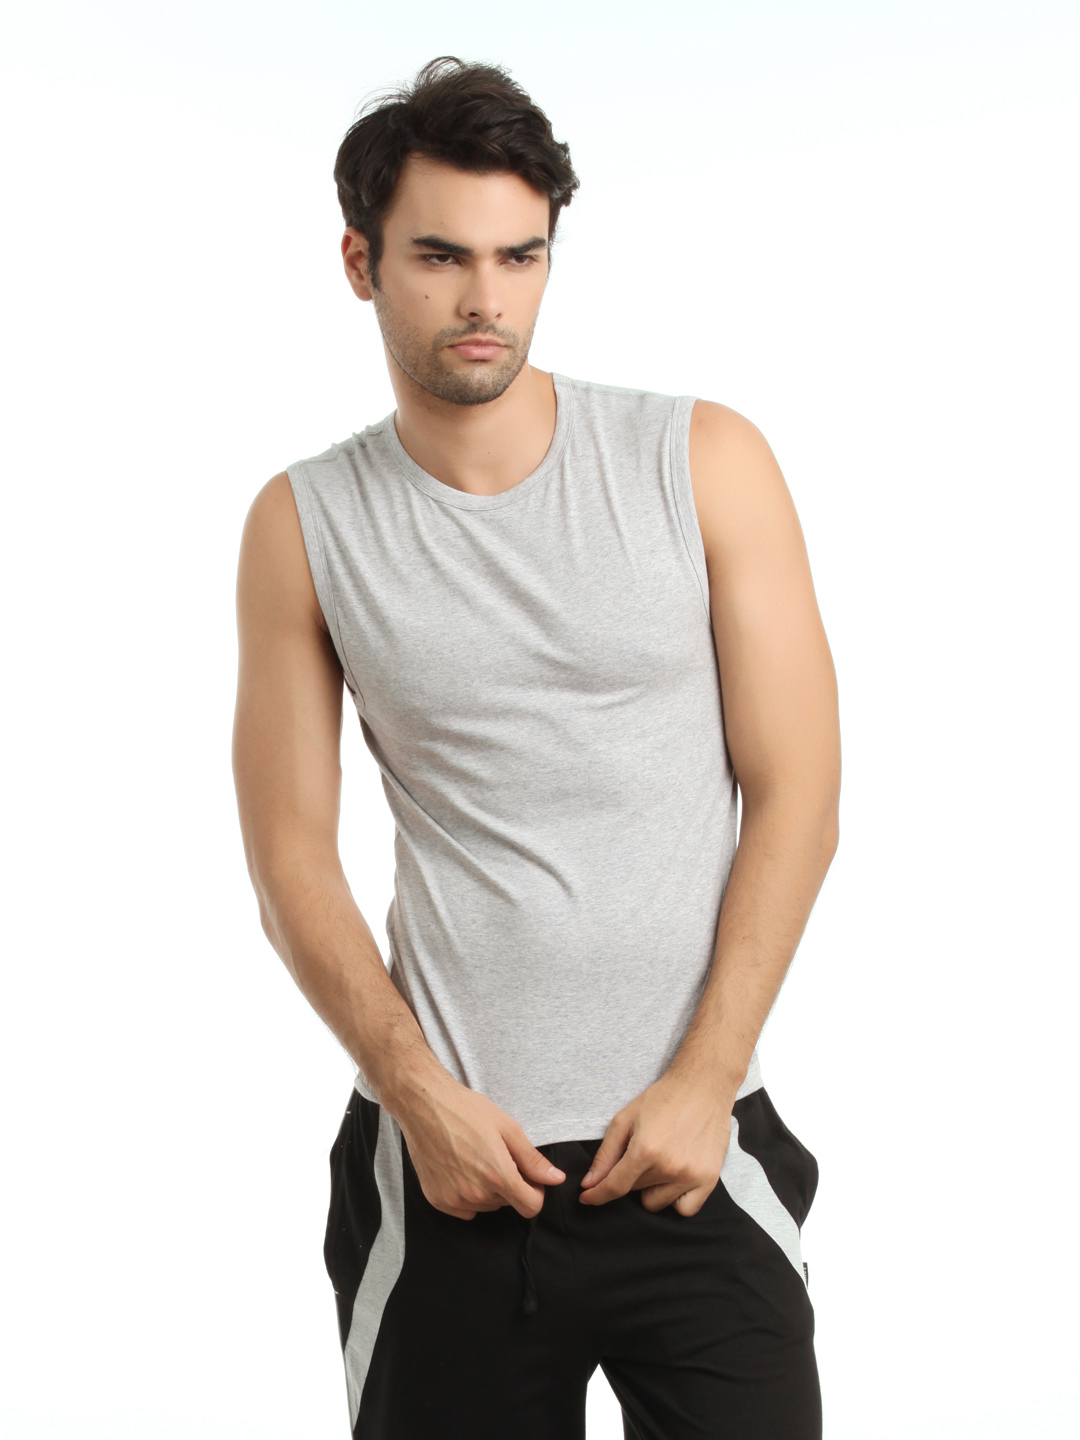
Hanes Men Grey Duo Dry Cotton Stretch Muscle T-shirt
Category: Apparel / Innerwear / Innerwear Vests
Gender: Men
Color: Grey
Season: Summer 2016
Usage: Casual